Third Air Force

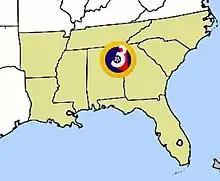
Third Air Force region of the United States, Second World War

Third Air Force initially provided air defense for the southeastern United States (1940–1941) and flew antisubmarine patrols along coastal areas of the Atlantic Ocean and Gulf of Mexico after Pearl Harbor. In January 1942, the command was withdrawn by Air Force Combat Command from the Eastern Defense Command and assigned operational training of units, crews, and replacements for medium bombardment, fighter, and reconnaissance operations.